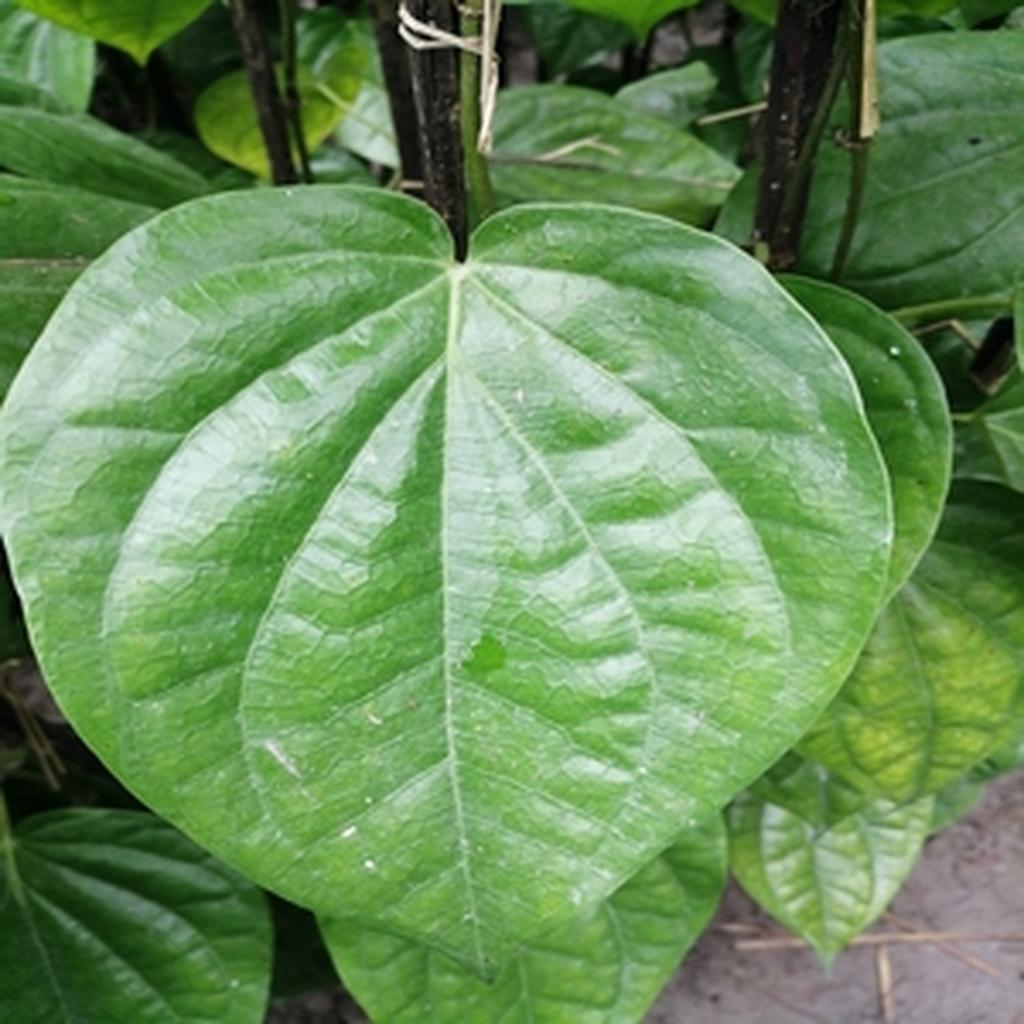
Label: Healthy_Leaf